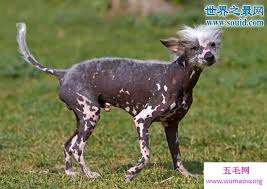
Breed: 234-n000093-Chinese_Crested_Dog